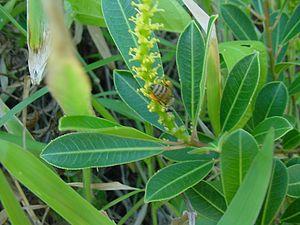
Sapium est un genre de plantes de la famille des Euphorbiaceae. Il regroupe environ 125 espèces originaires des régions tropicales essentiellement du Nouveau Monde.